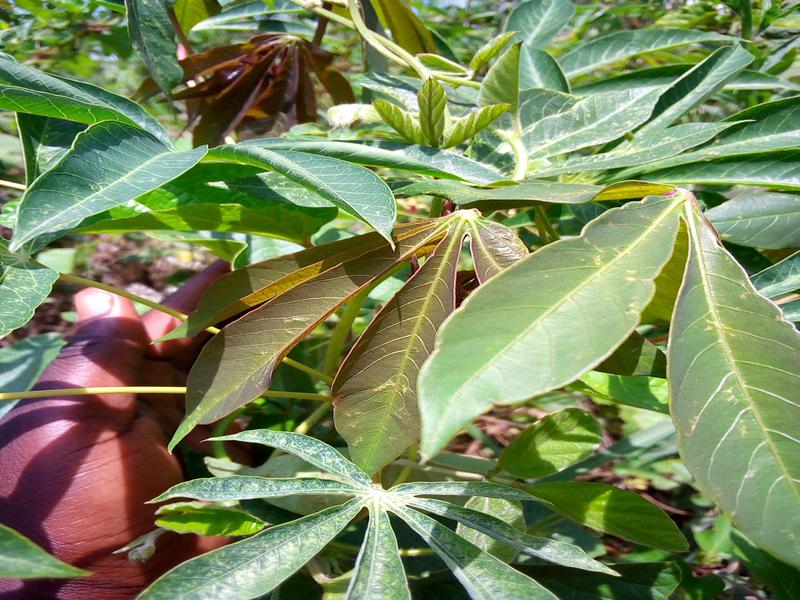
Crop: cassava
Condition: green_mottle